Baynton, Victoria

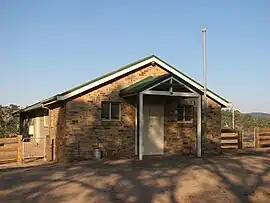
Baynton Hall

Baynton is a locality in central Victoria, Australia. Baynton is approximately north-east of Kyneton, and north-west of Lancefield. Baynton's elevation varies from 450 to 650 metres (1,475–2,130 ft) above sea level, and rainfall averages per annum. Agriculturally the region produces wool, lamb, beef and wine. Baynton is home to several wineries, and tourism has become an important component of the region's economy.